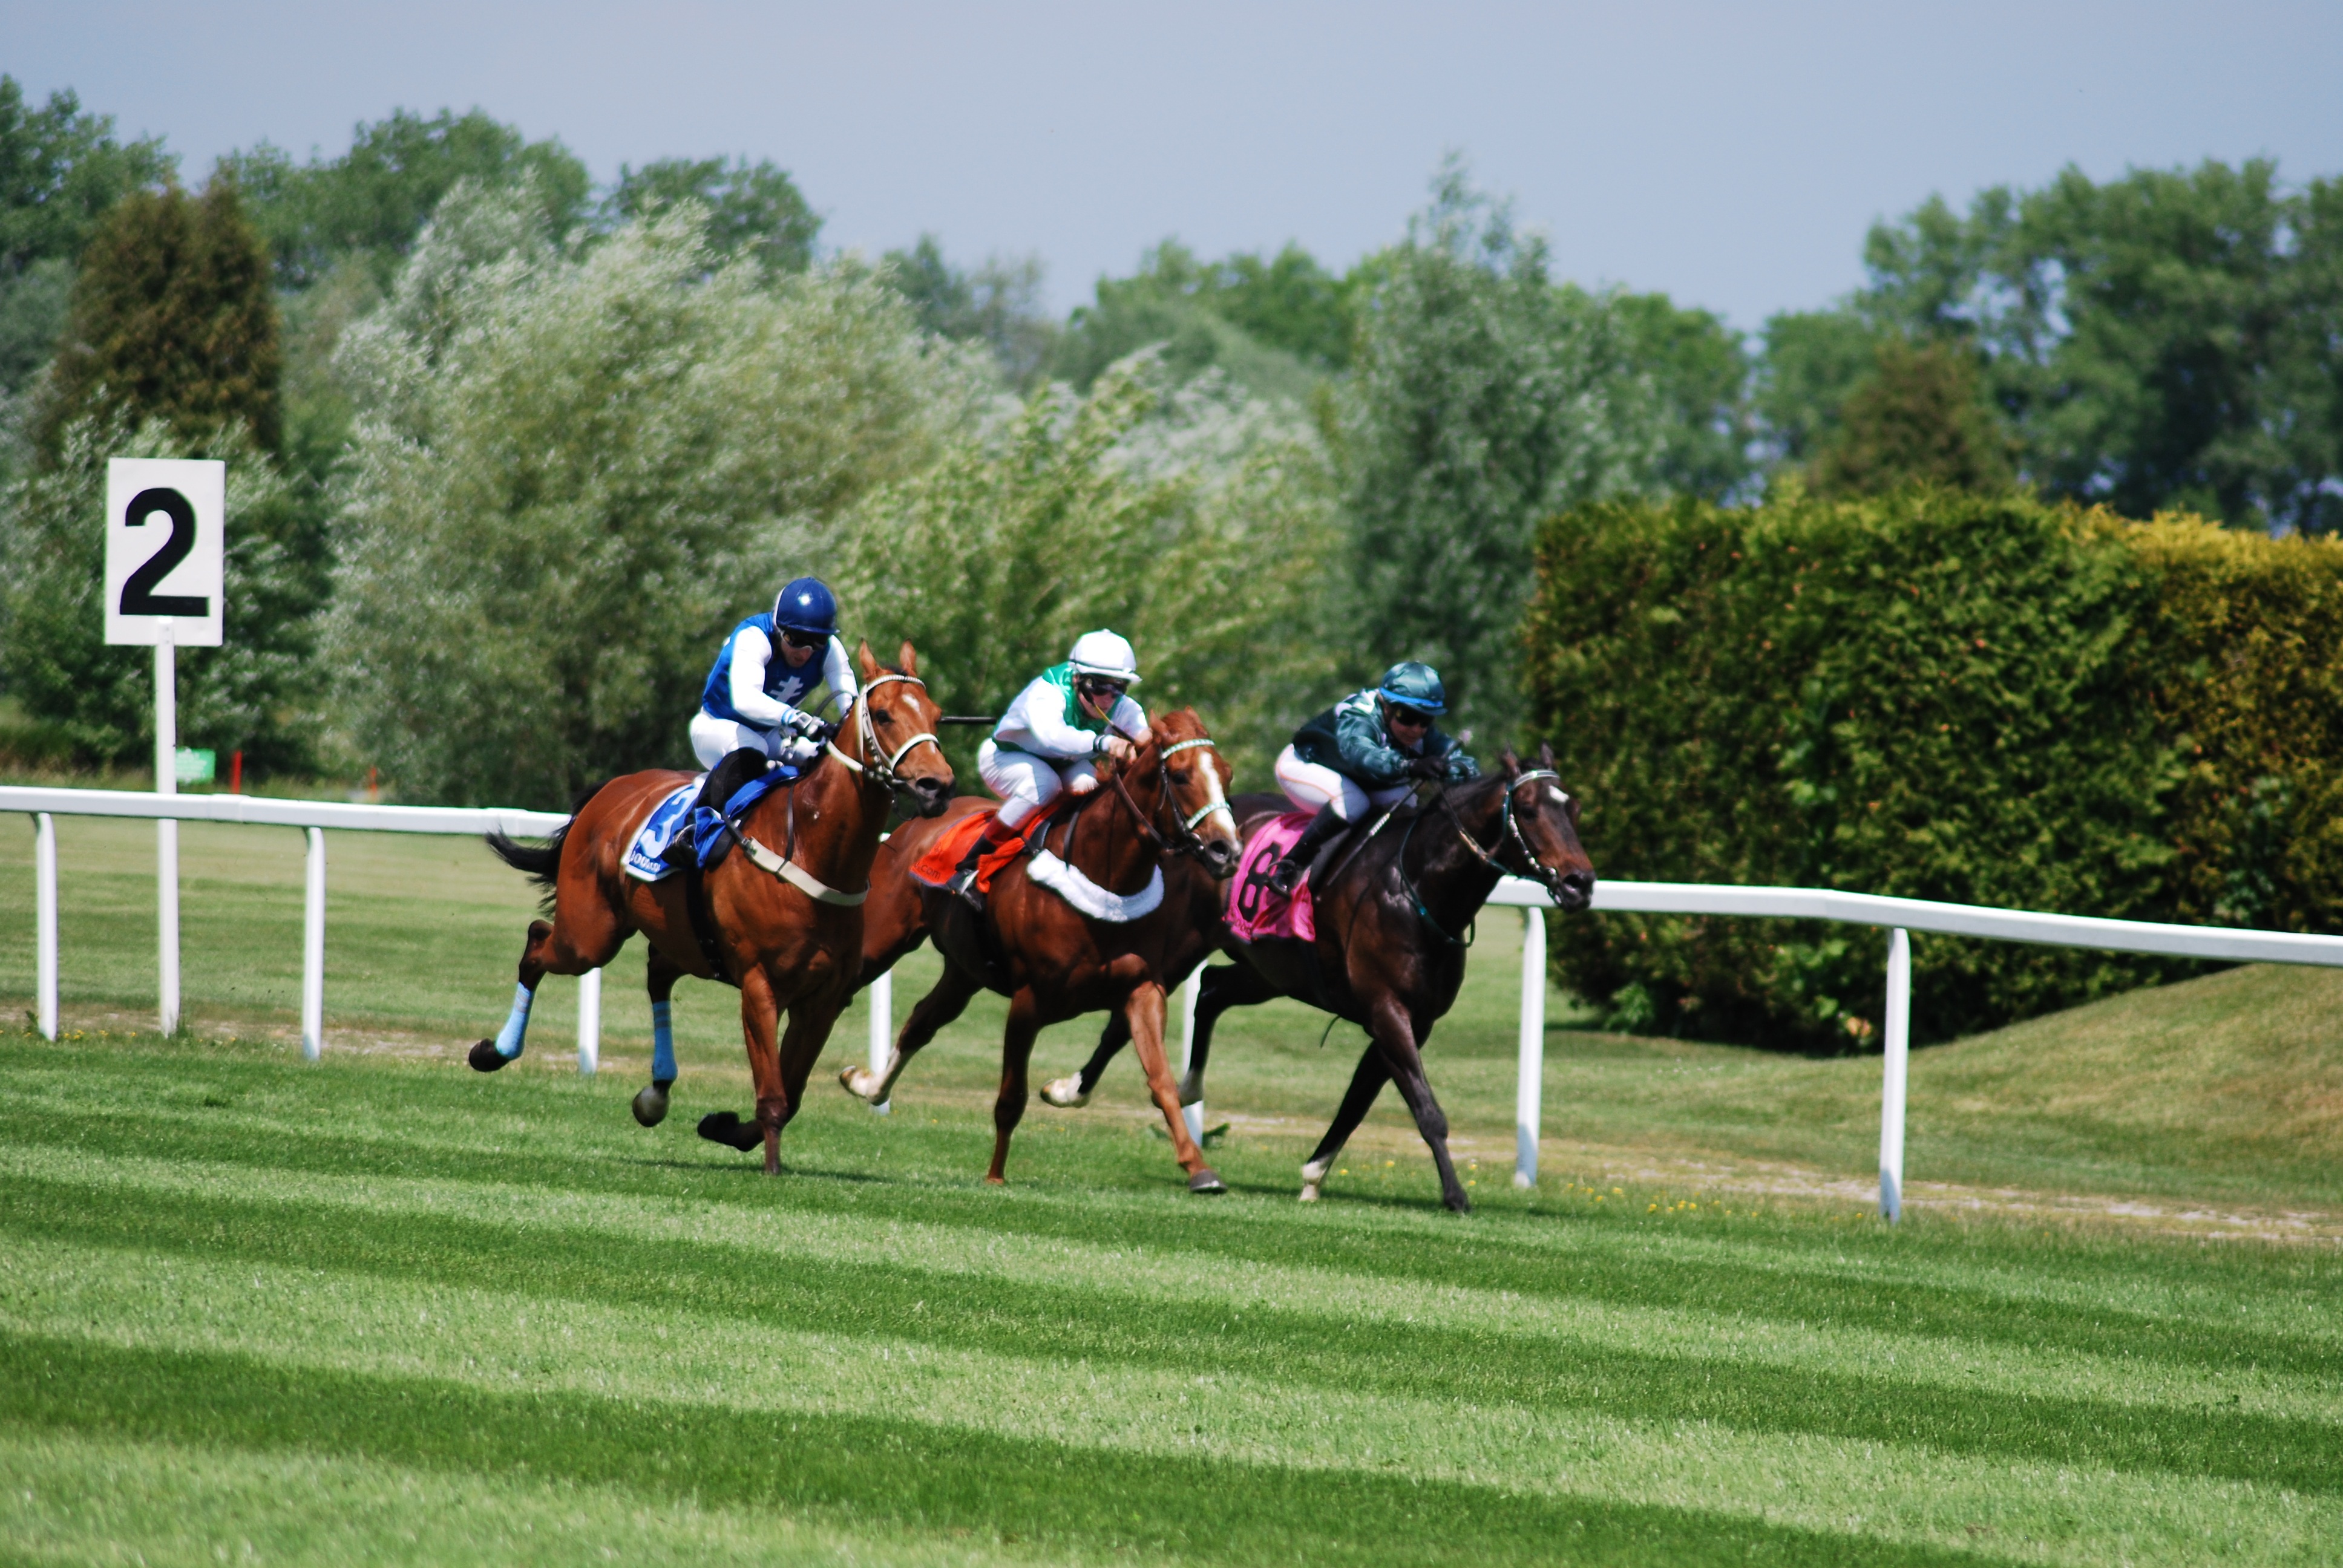
horse, race, horses, sports, racing, jockey, race track, racecourse, horse racing, eventing, horse like mammal, animal sports, equestrian sport, endurance riding, horse trainer